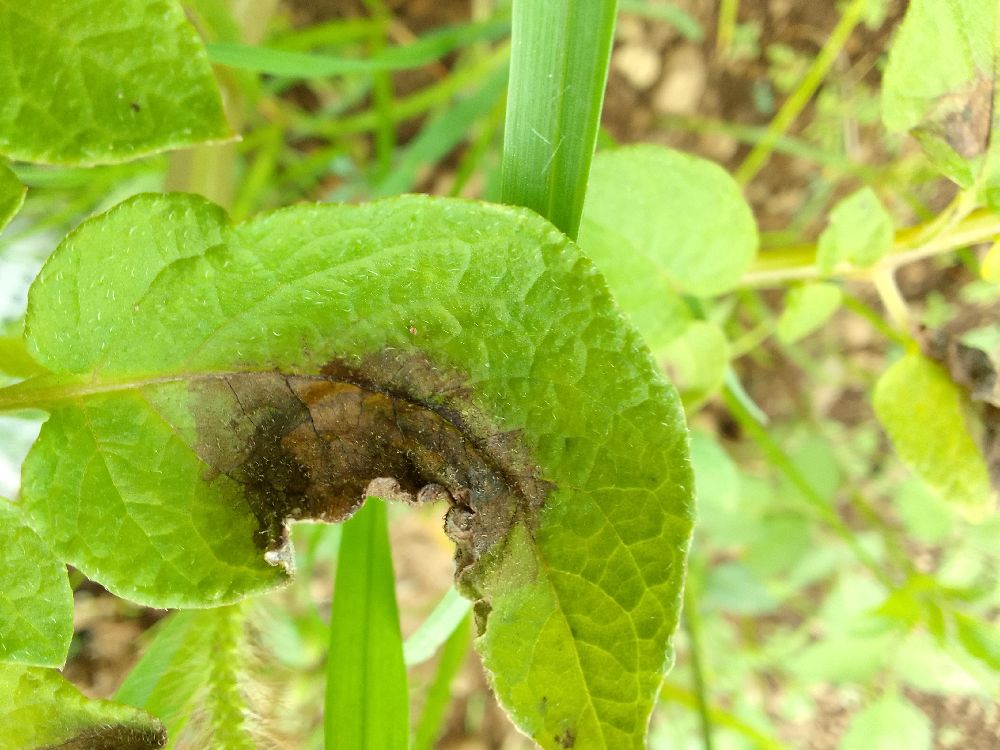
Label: Late blight